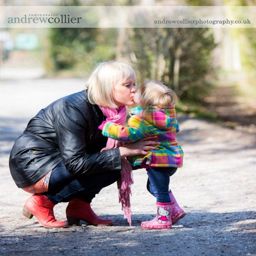
a family portrait on a sunny spring day